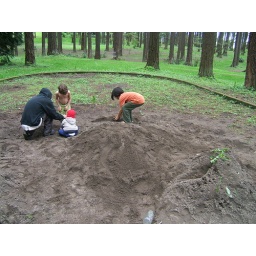
julian, penelope, and solly playing in the sand box at pier park